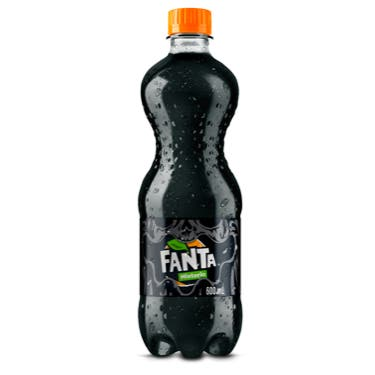
A Fanta mysterious flavor soda in a 600-milliliters plastic bottle